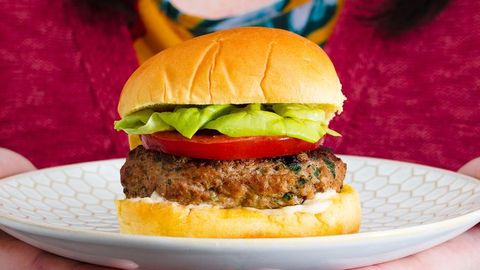
Dish: burger